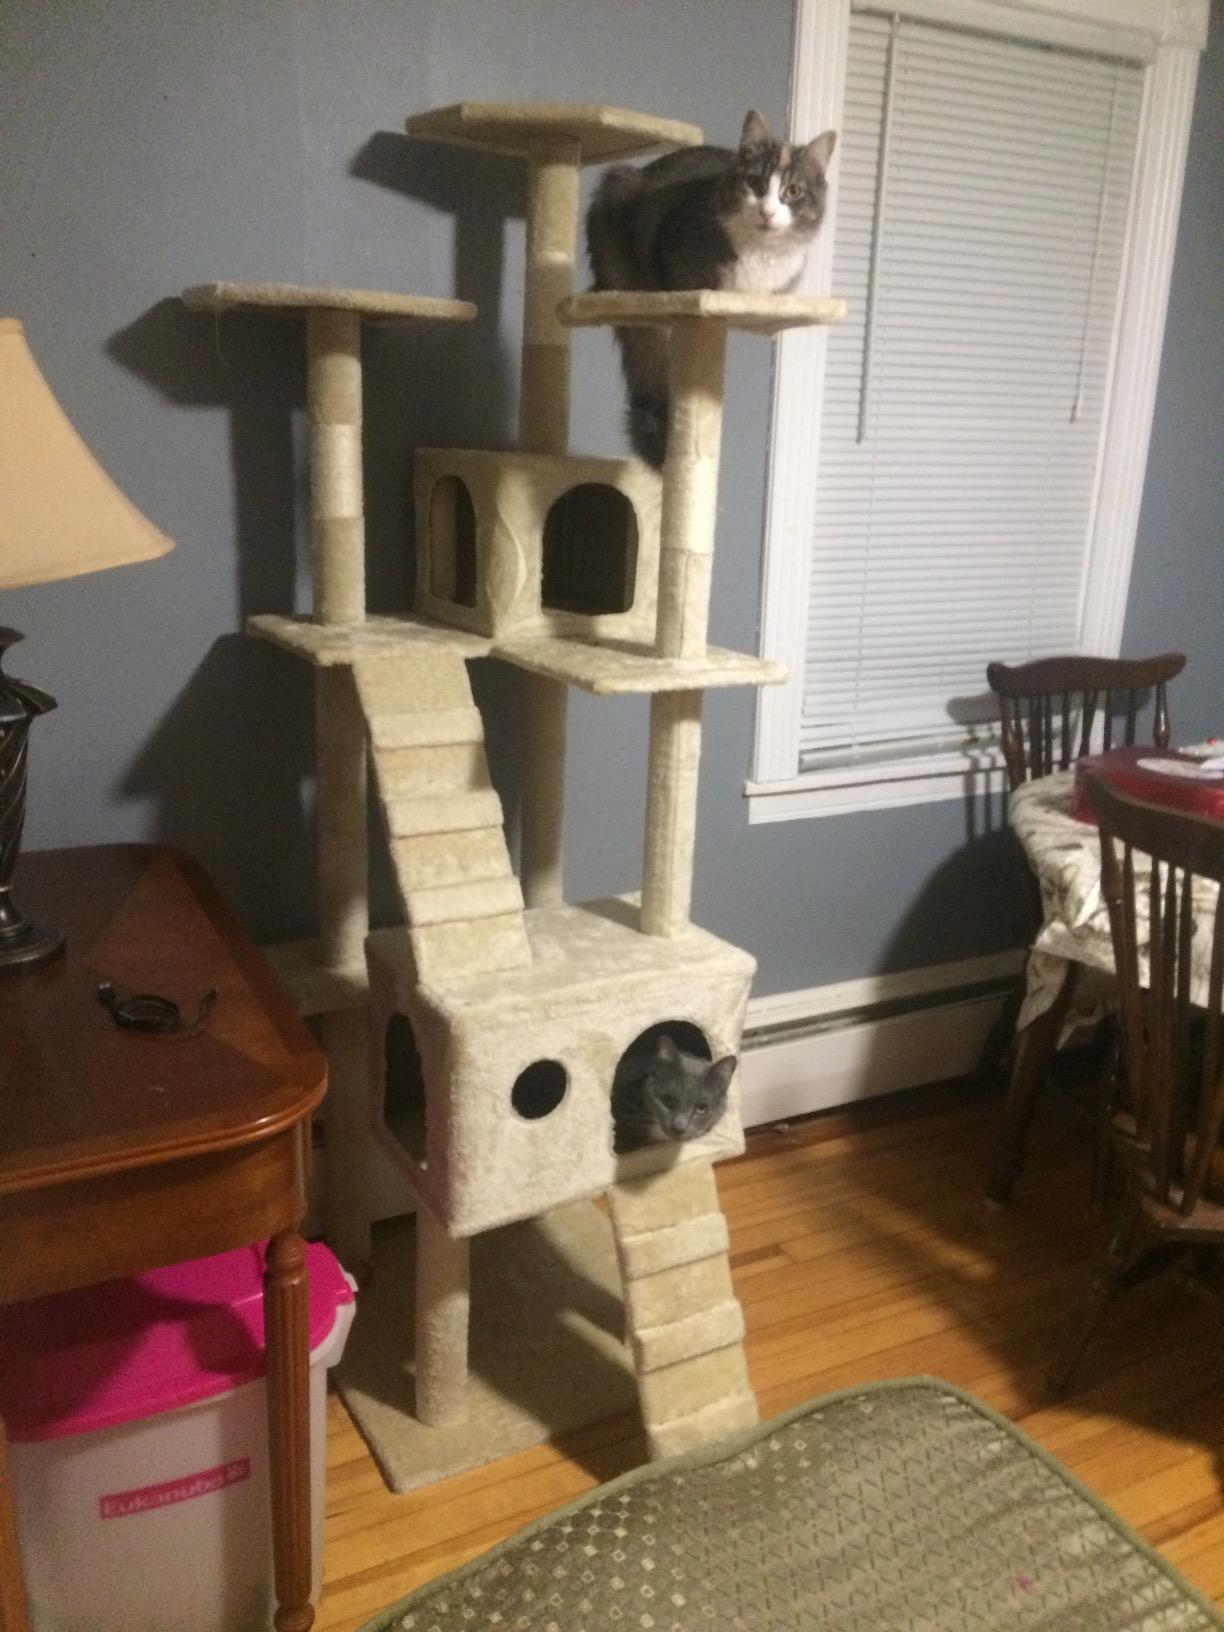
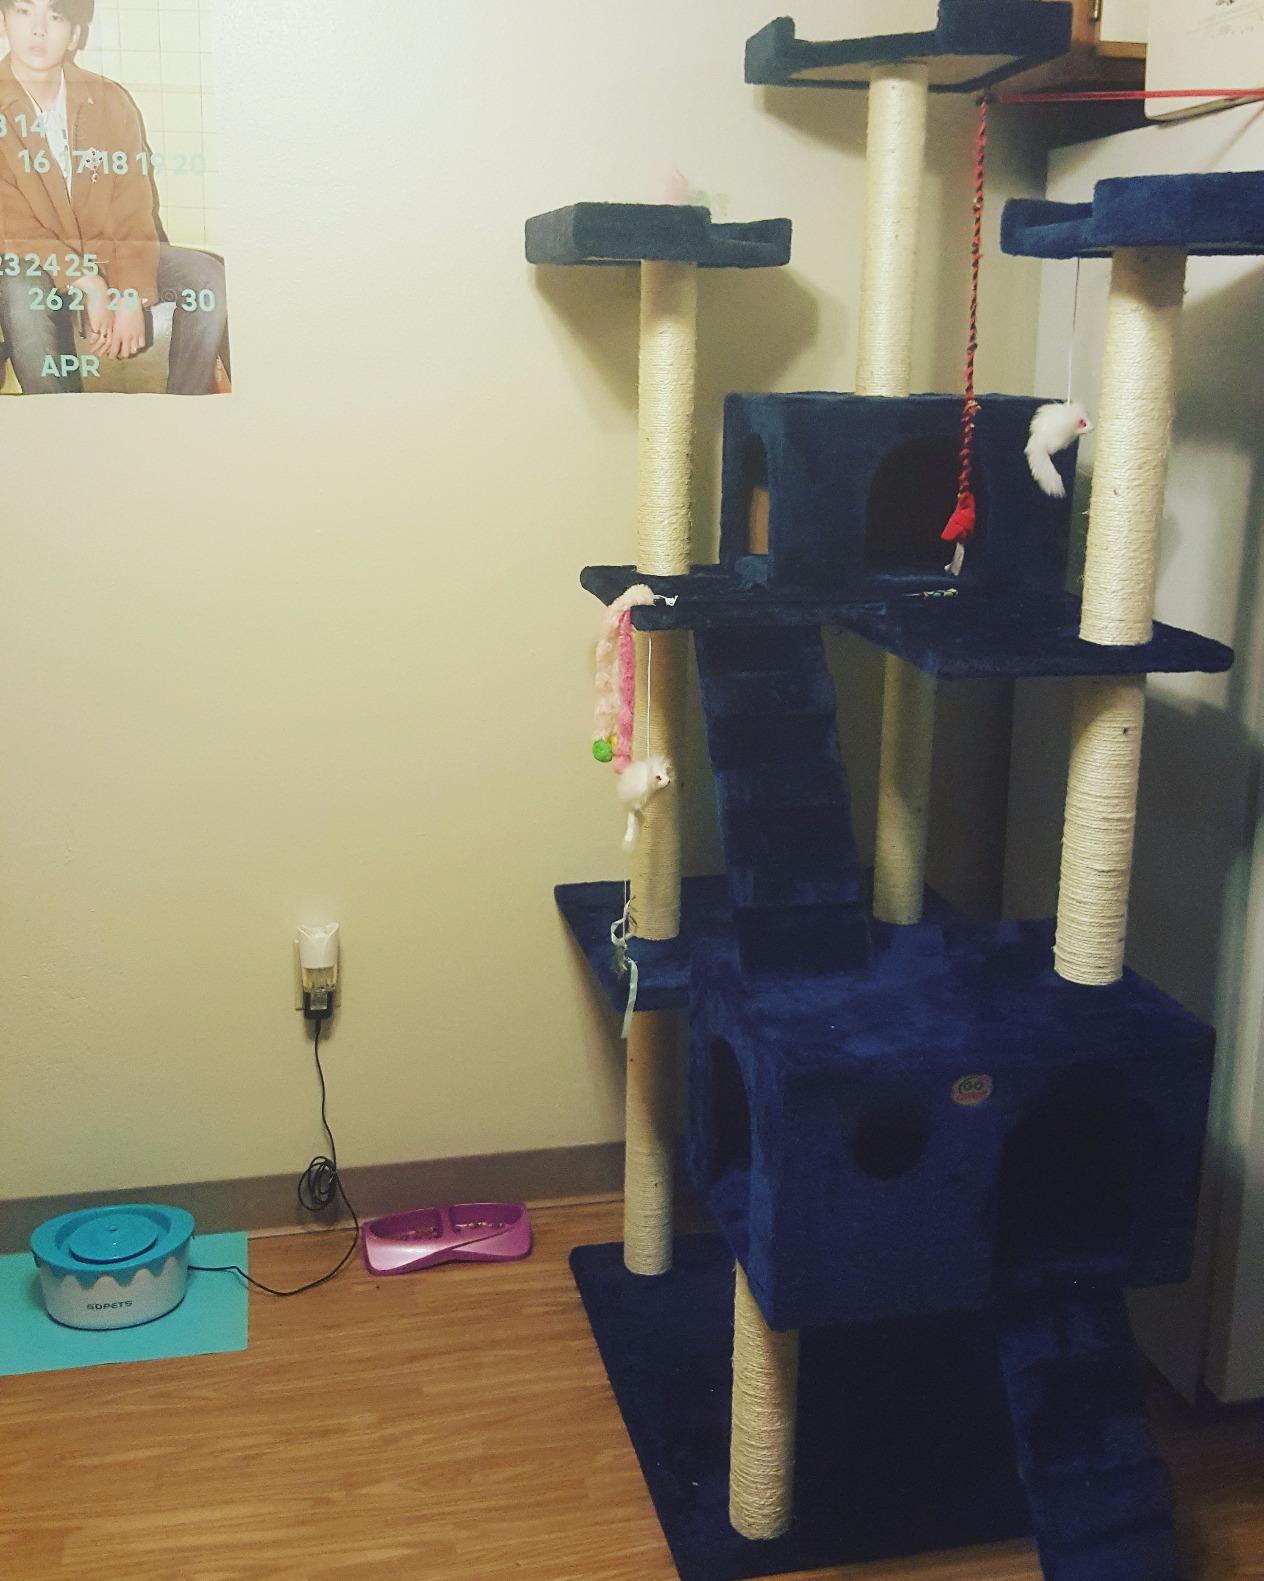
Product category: items_cat tree
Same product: no